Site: brandenburg
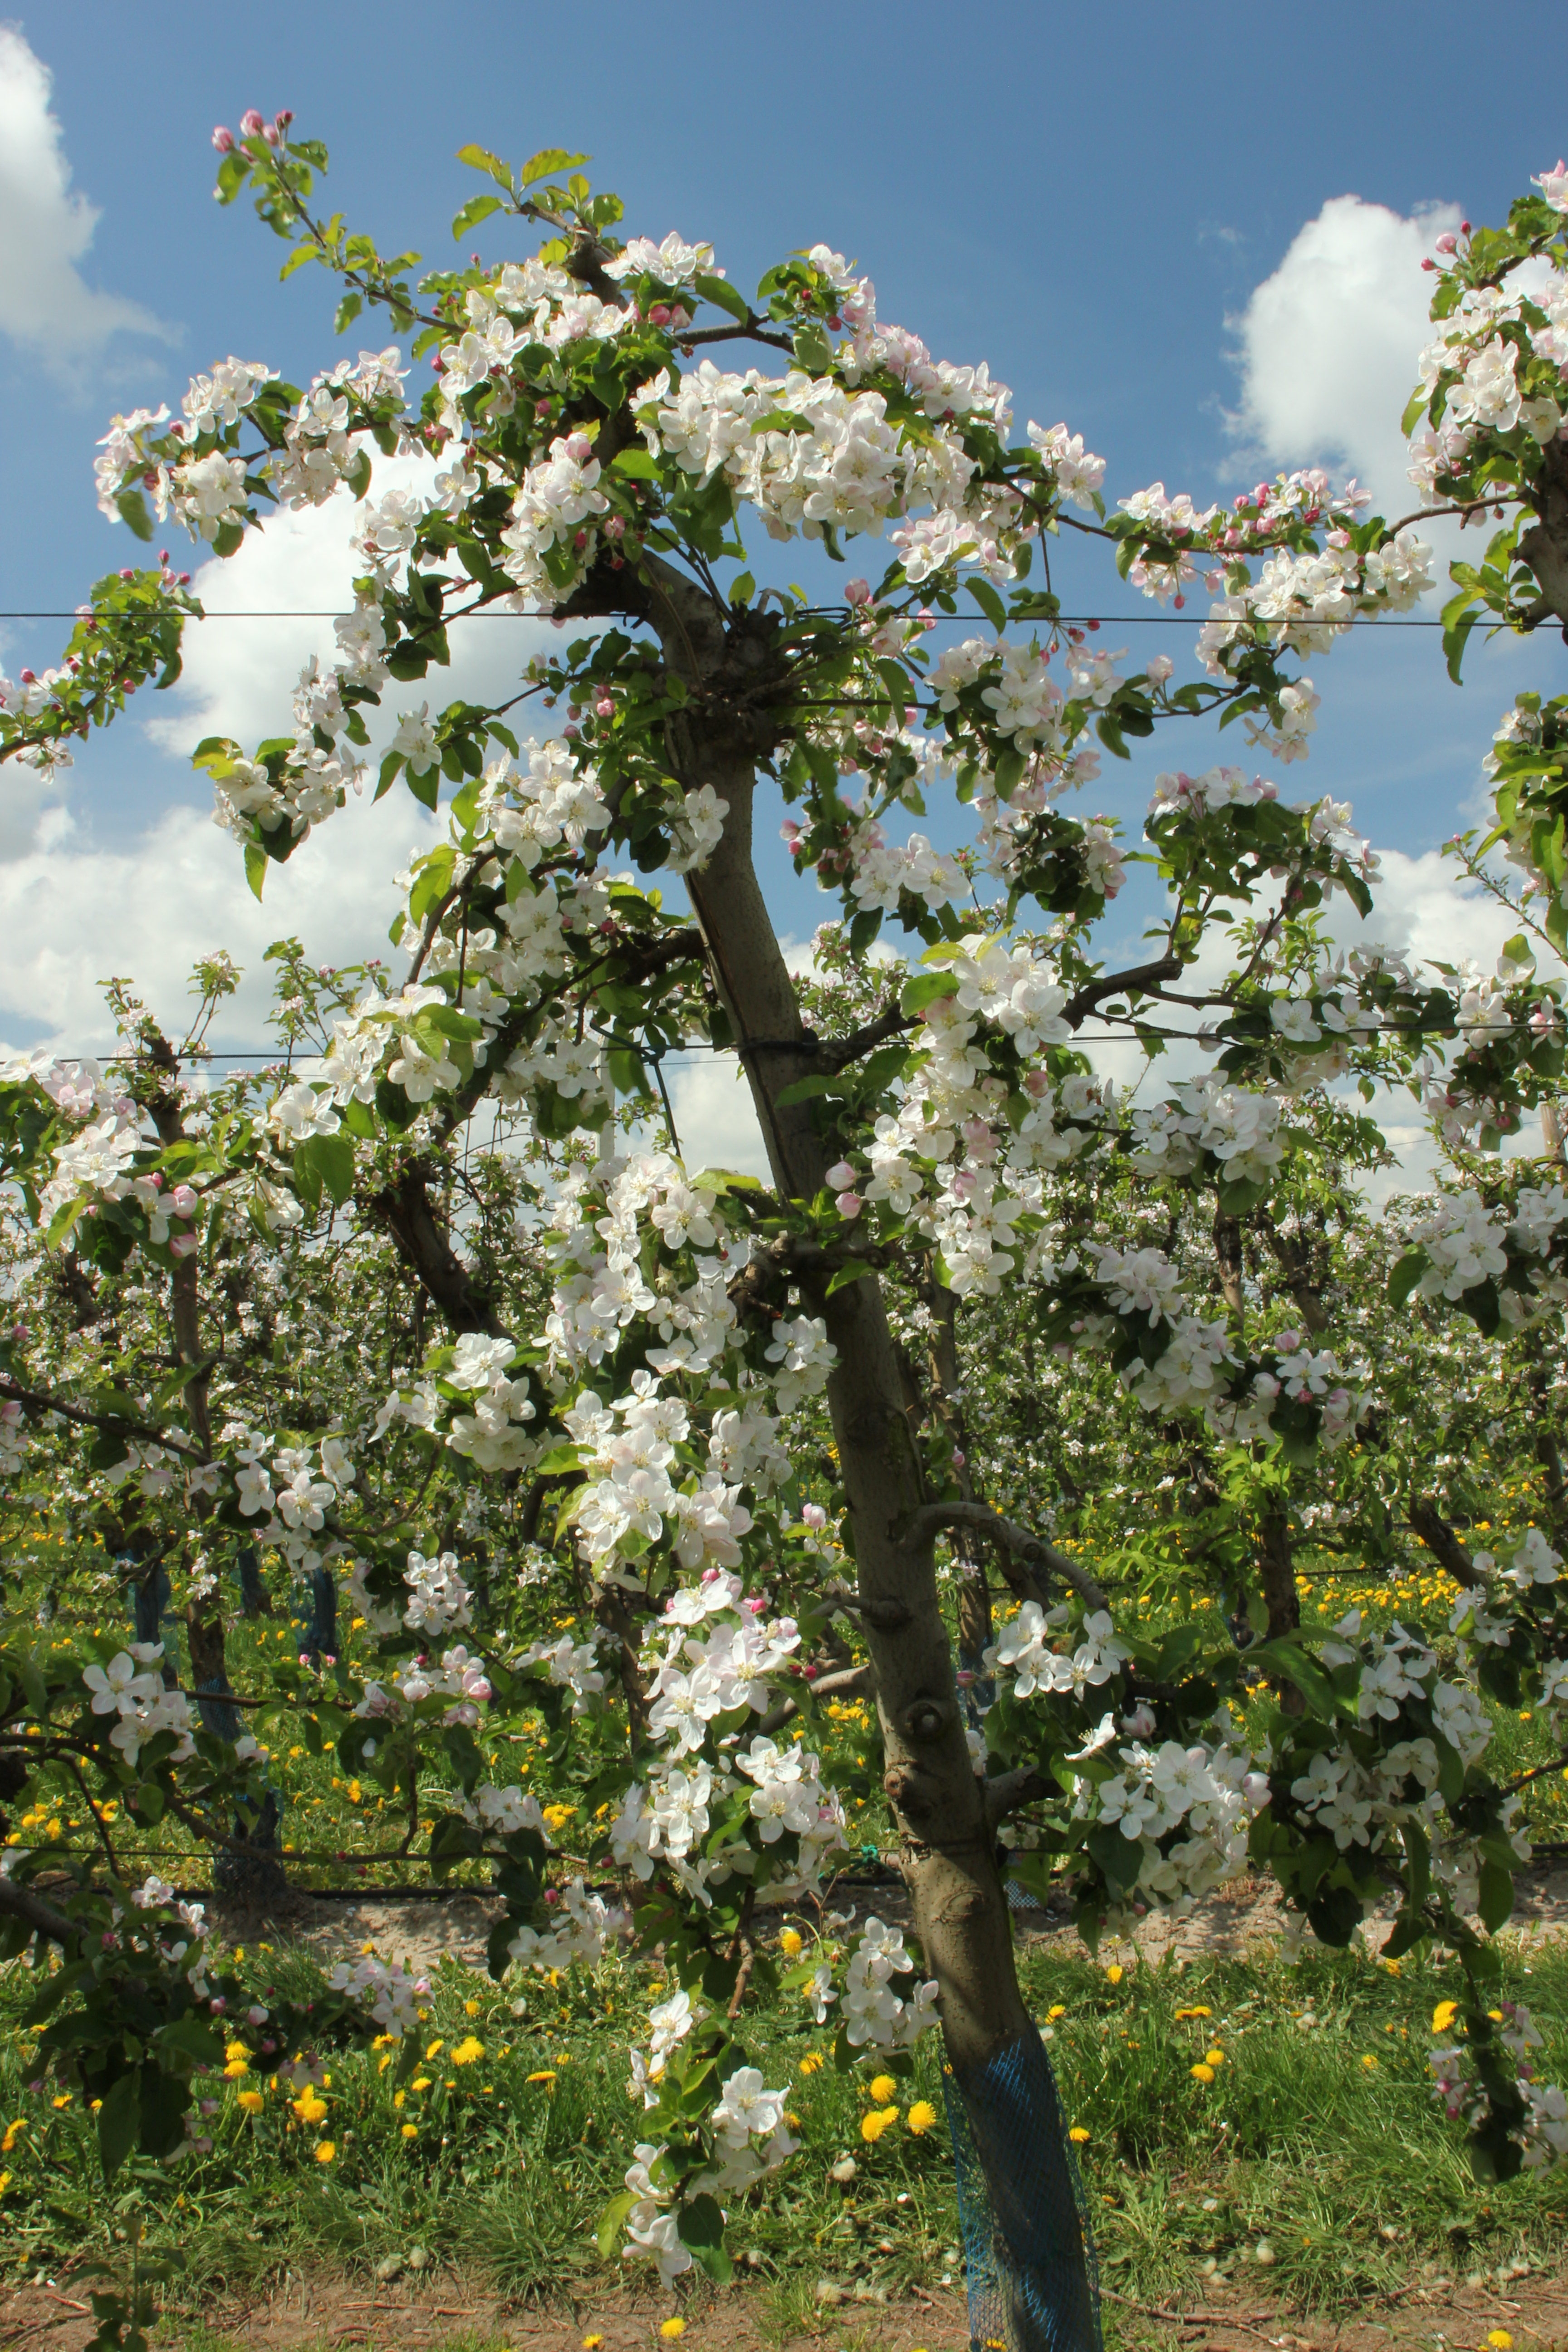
Growth stage (BBCH 65): Flowering